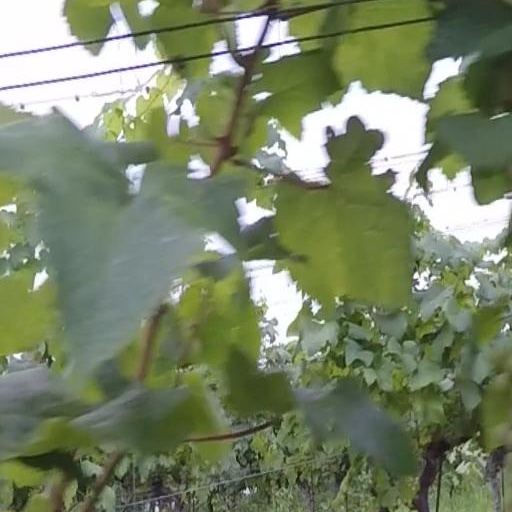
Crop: grape